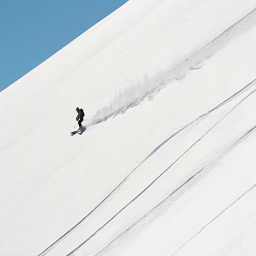
skier on the snow field in the mountains